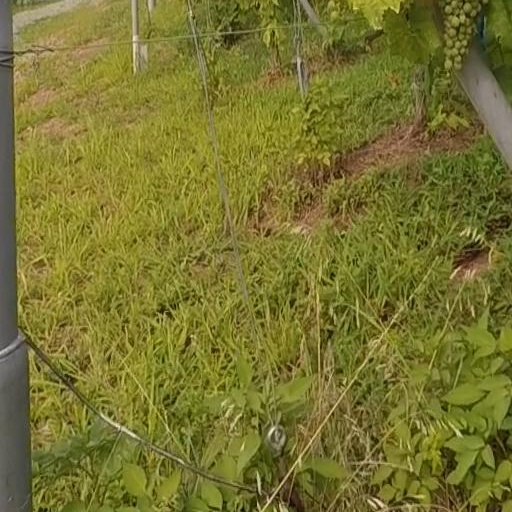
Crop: grape